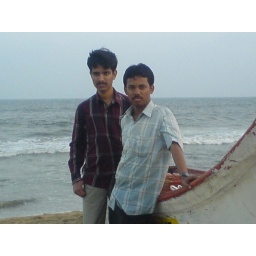
In Besant nagar beach near the fishing boat with my friend Srini and me